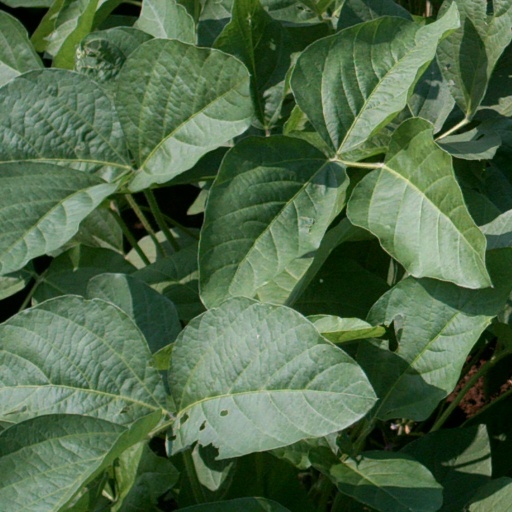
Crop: soybean